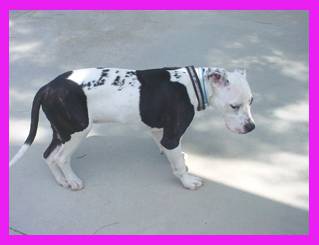
Label: dog